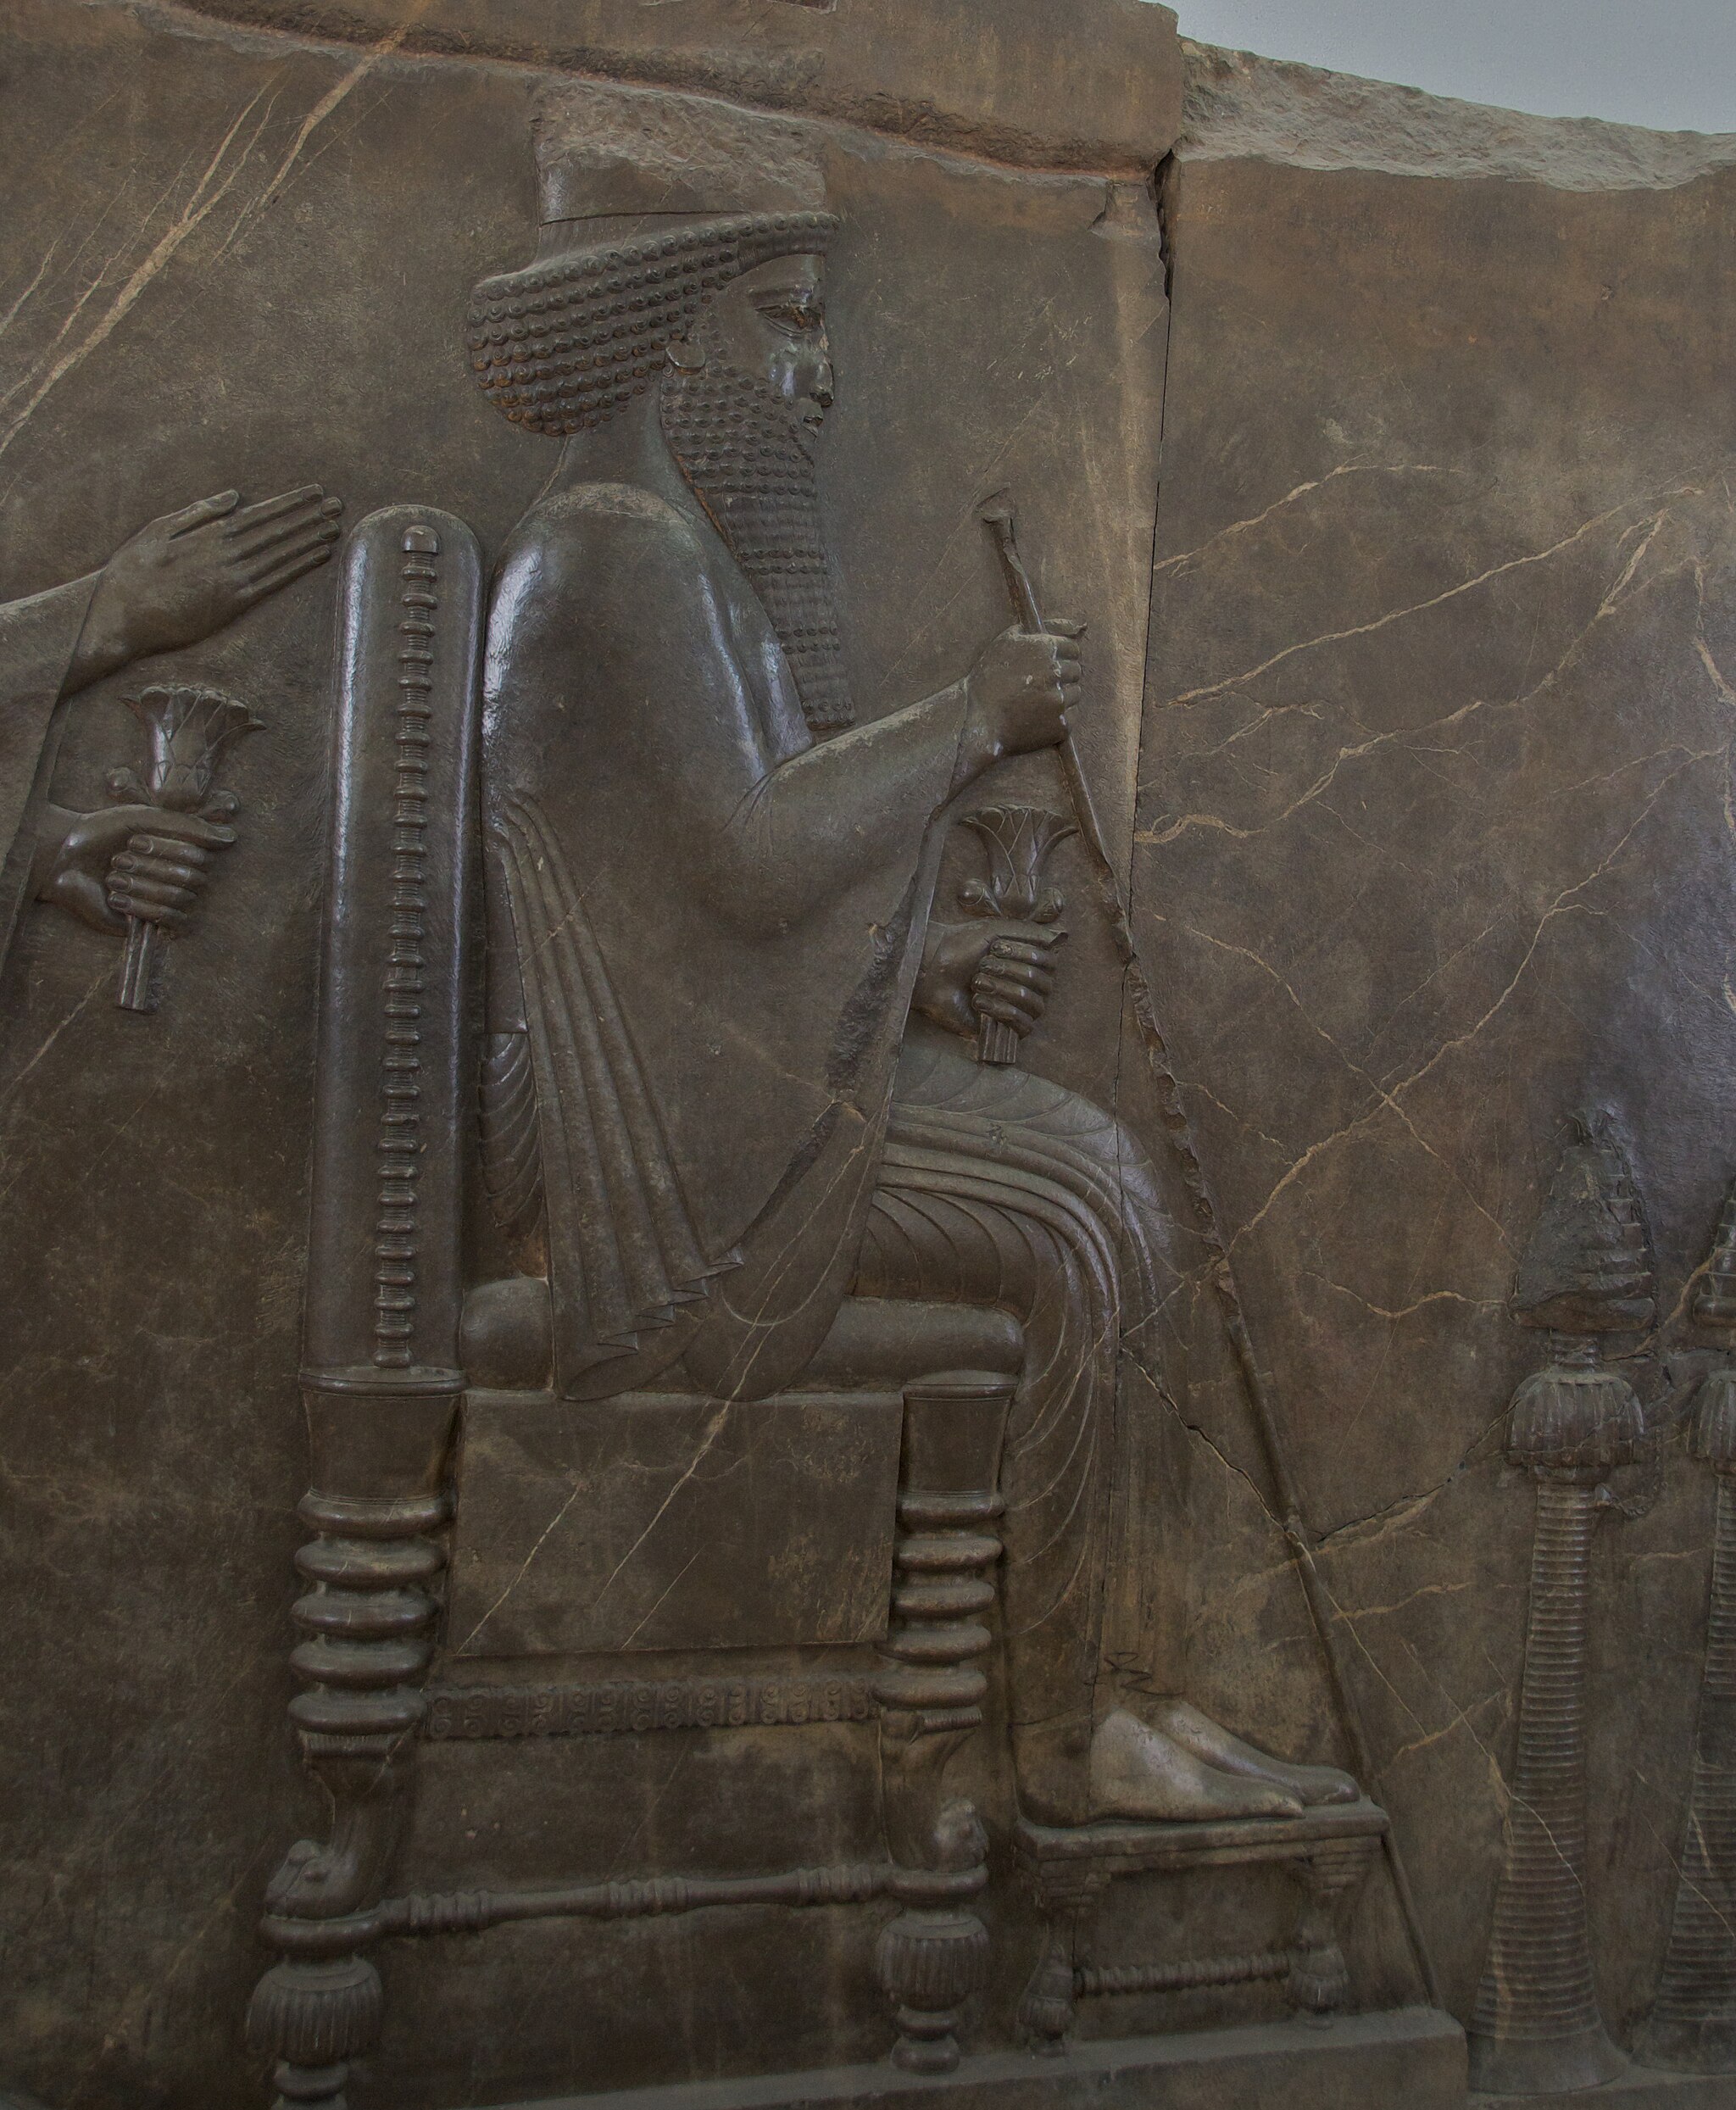
Title: Xerxes Enthroned (4736067680)
Description: From the Treasury Reliefs, originally at Persepolis, now in the National Archaeological Museum, Tehran
Date: 2010-04-10 11:41
Categories: Taken with Nikon D300, Flickr images reviewed by File Upload Bot (Magnus Manske), Flickr images missing SDC creator, Audience scene of Darius (or Xerxes I), Reliefs from Persepolis